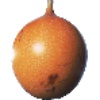
Label: granadilla